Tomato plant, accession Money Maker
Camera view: tilt-top (135 deg); turntable rotation: 240 degrees
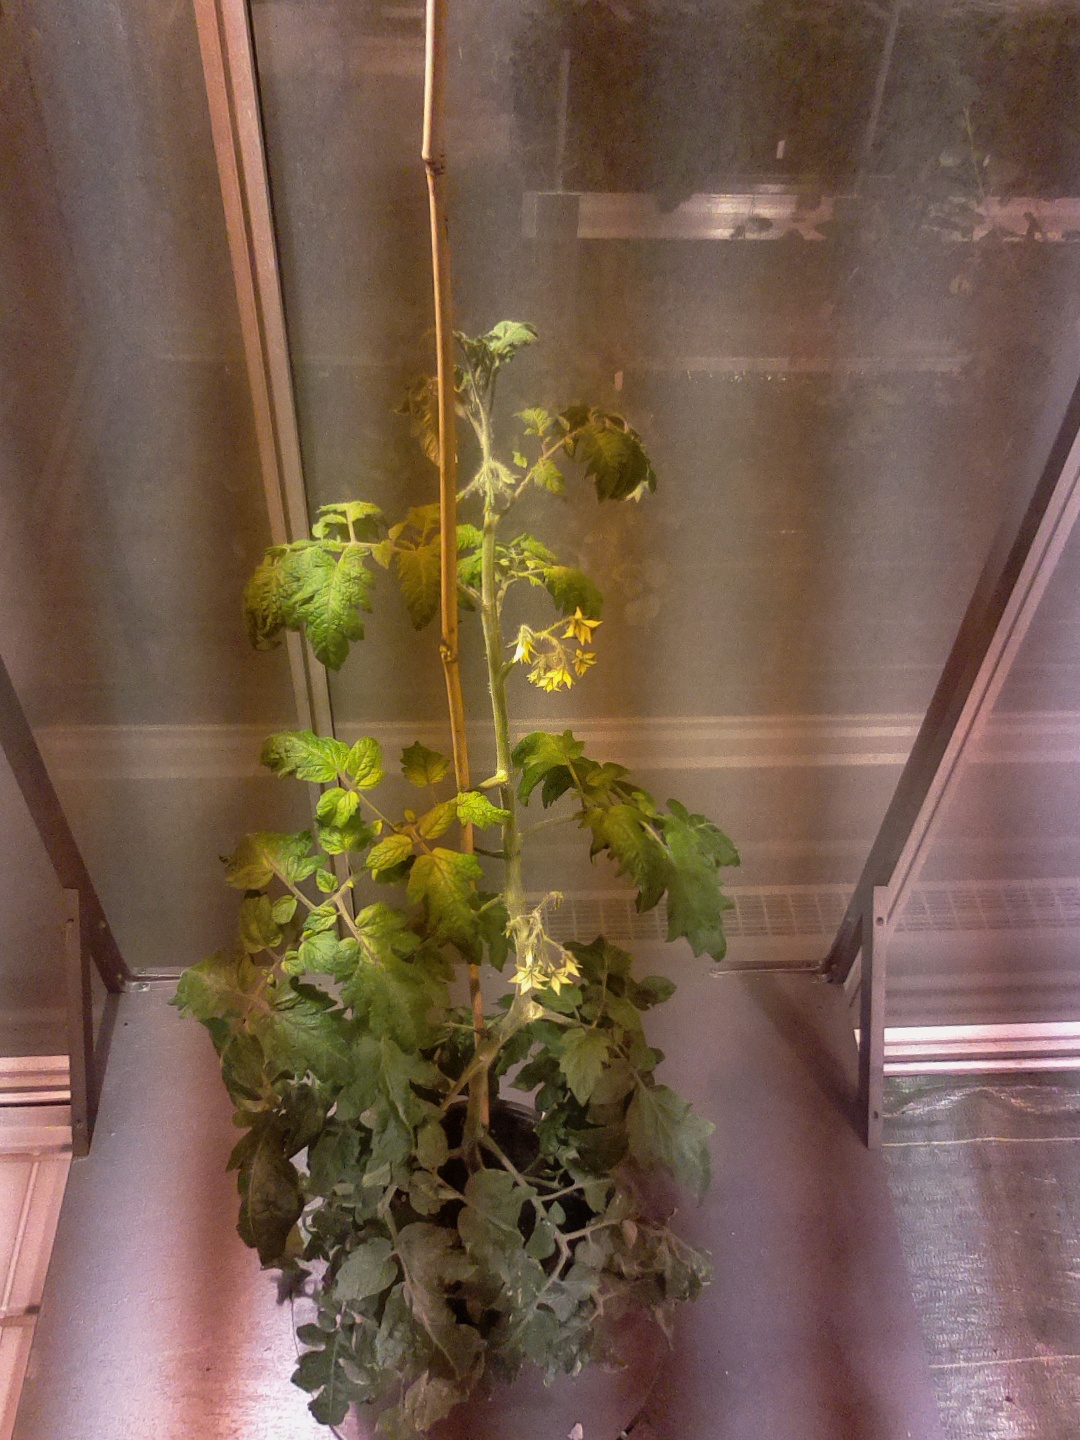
BBCH growth stage 67: Full flowering, 70%-80% of flowers open, more petals falling